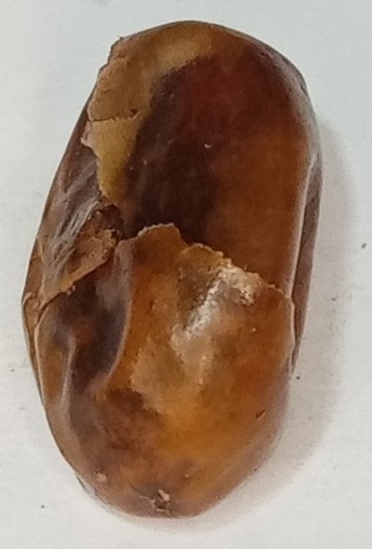
Variety: fasli-toto
Size: large
Grade: grade-1